Inscribed sphere

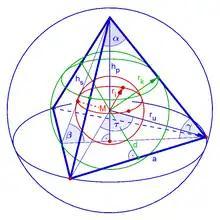
Tetrahedron with insphere in red (also midsphere in green, circumsphere in blue)

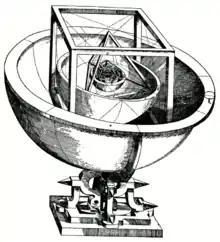
In his 1597 book "Mysterium Cosmographicum", Kepler modelled of the Solar System with its then known six planets' orbits by nested platonic solids, each circumscribed and inscribed by a sphere.

In geometry, the inscribed sphere or insphere of a convex polyhedron is a sphere that is contained within the polyhedron and tangent to each of the polyhedron's faces. It is the largest sphere that is contained wholly within the polyhedron, and is dual to the dual polyhedron's circumsphere.